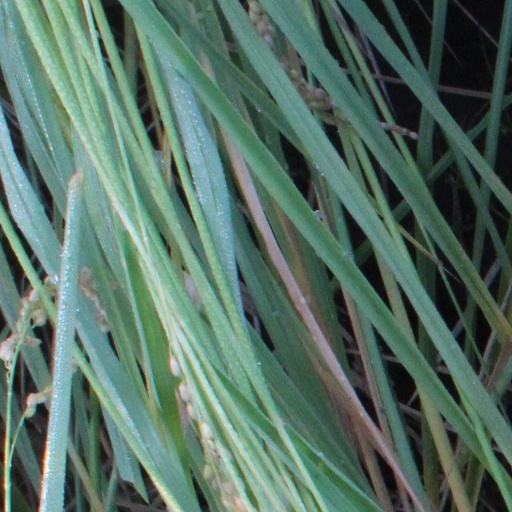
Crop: rice